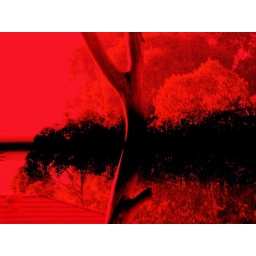
Taken in red and tint altered. This is a scenery through the window in the morning at 7am.